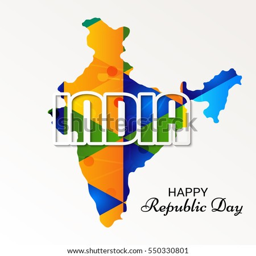
vector illustration of a poster or banner for indian republic day .